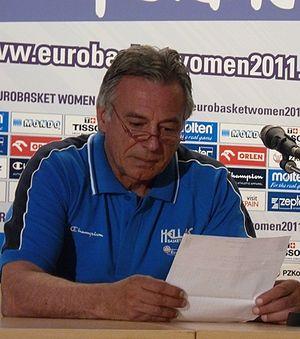
Konstantínos « Kóstas » Míssas, né le 15 août 1953, en Grèce, est un joueur et entraîneur grec de basket-ball.